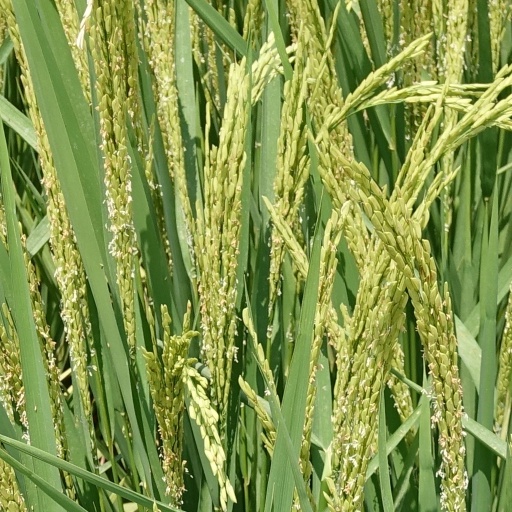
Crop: rice